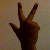
The image shows a hand gesture representing the number 3 in Indian Sign Language.